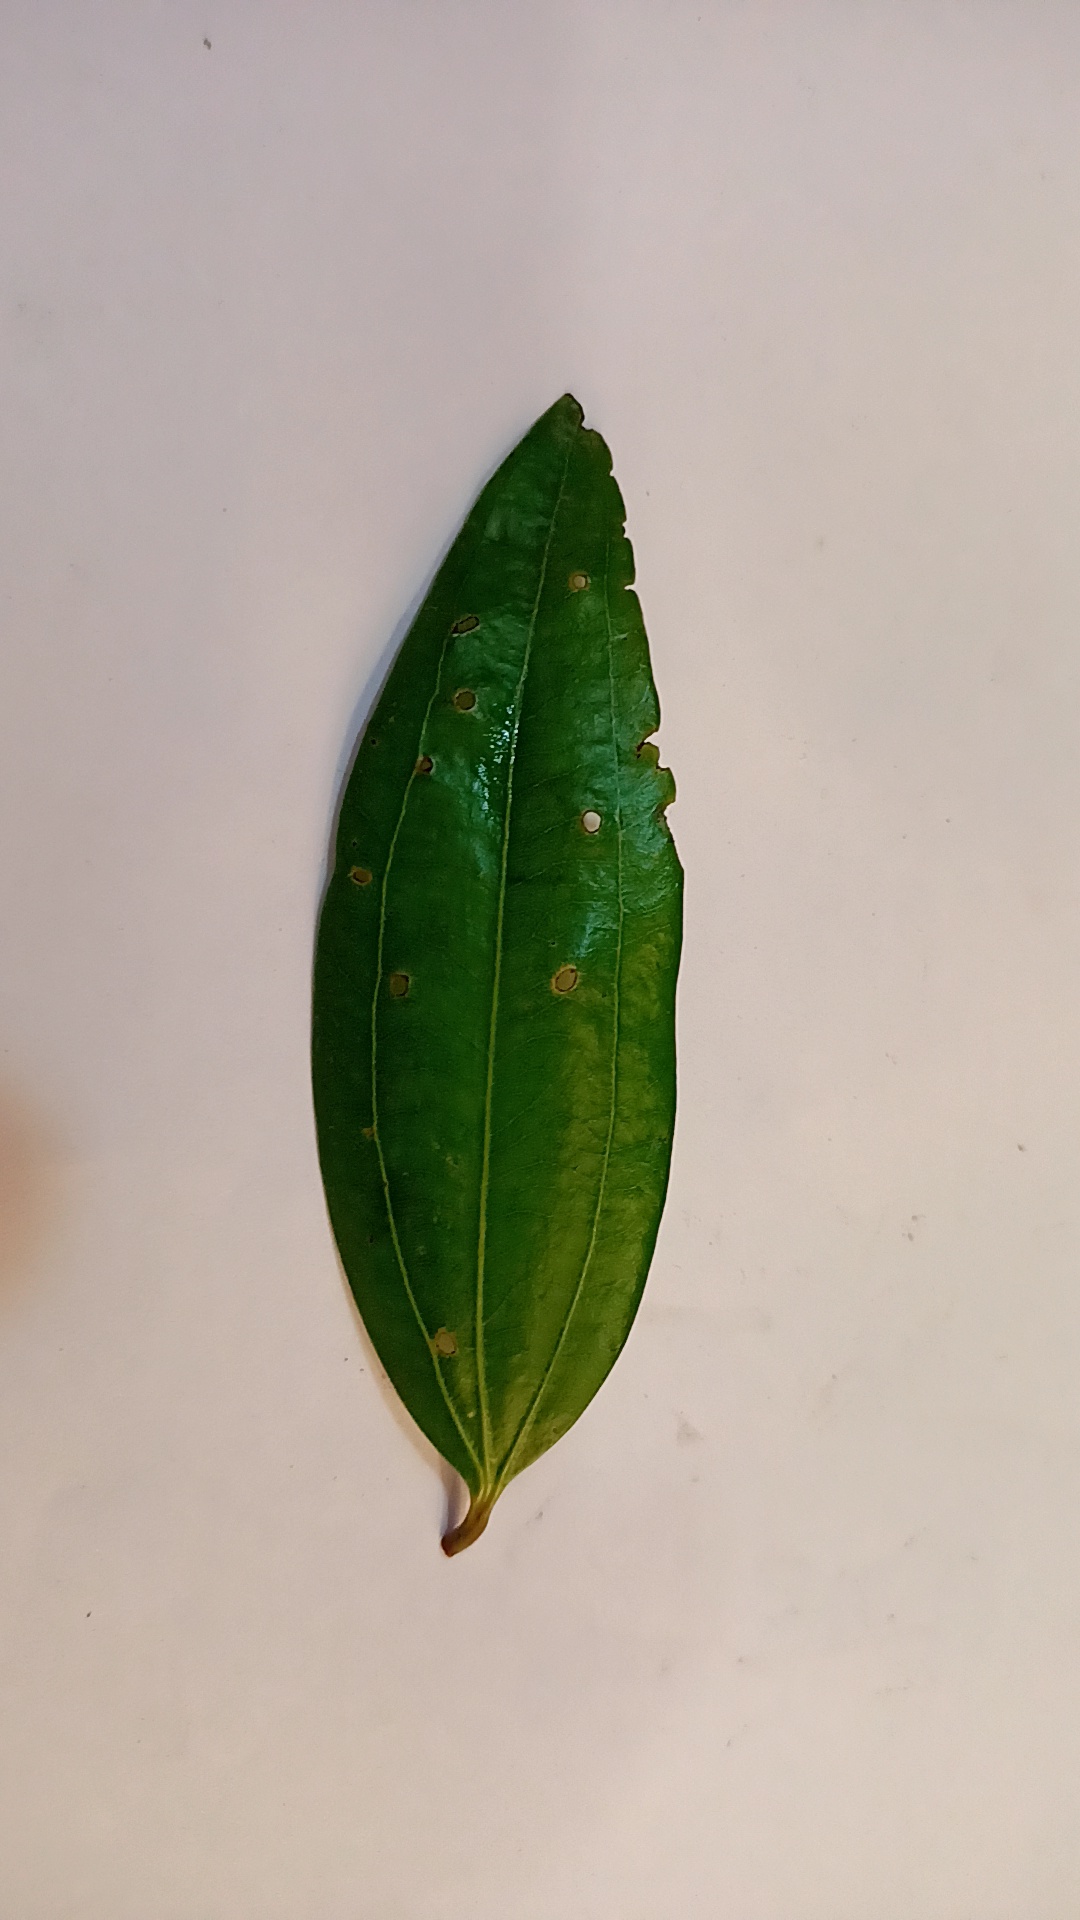
Label: Disease